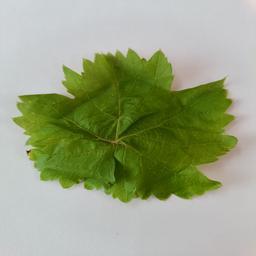
Label: Healthy Leaves